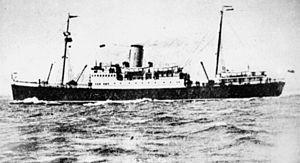
L'expression « bataille de l'Atlantique » désigne l'ensemble des combats qui ont eu lieu dans l'Atlantique nord, pendant la Seconde Guerre mondiale. La paternité de l'expression est attribuée à Winston Churchill. C'est la plus longue bataille de l'Histoire, commençant le 3 septembre 1939 pour finir le 8 mai 1945.